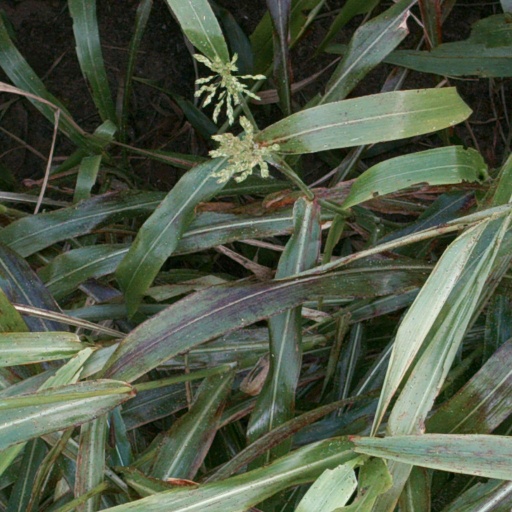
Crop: sorghum